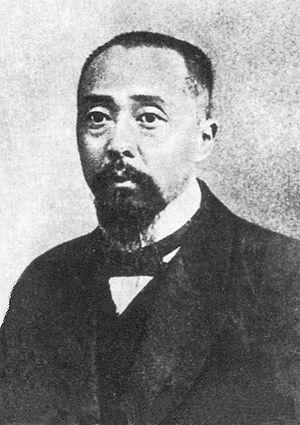
Tang Hualong, est un homme politique chinois qui fut ministre de l'Éducation de 1914 à 1915 et ministre de l'Intérieur en 1917 dans le gouvernement de la République de Chine.